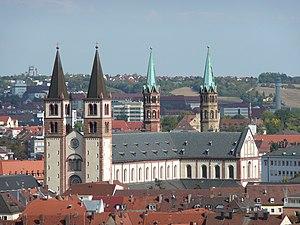
La principauté épiscopale de Wurtzbourg fut un État du Saint-Empire romain germanique. Les évêques de Wurtzbourg, qui relevaient du duché de Franconie, obtinrent l'immédiateté impériale comme seigneurs temporels de la principauté épiscopale en 1168. Le siège de la principauté et du diocèse était à Wurtzbourg.